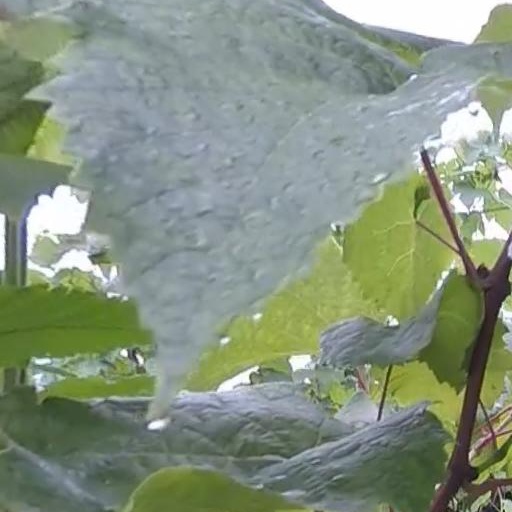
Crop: grape